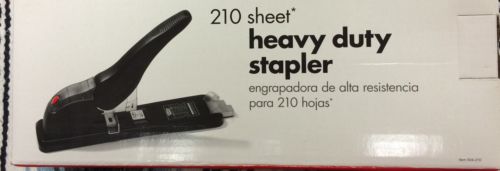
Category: stapler